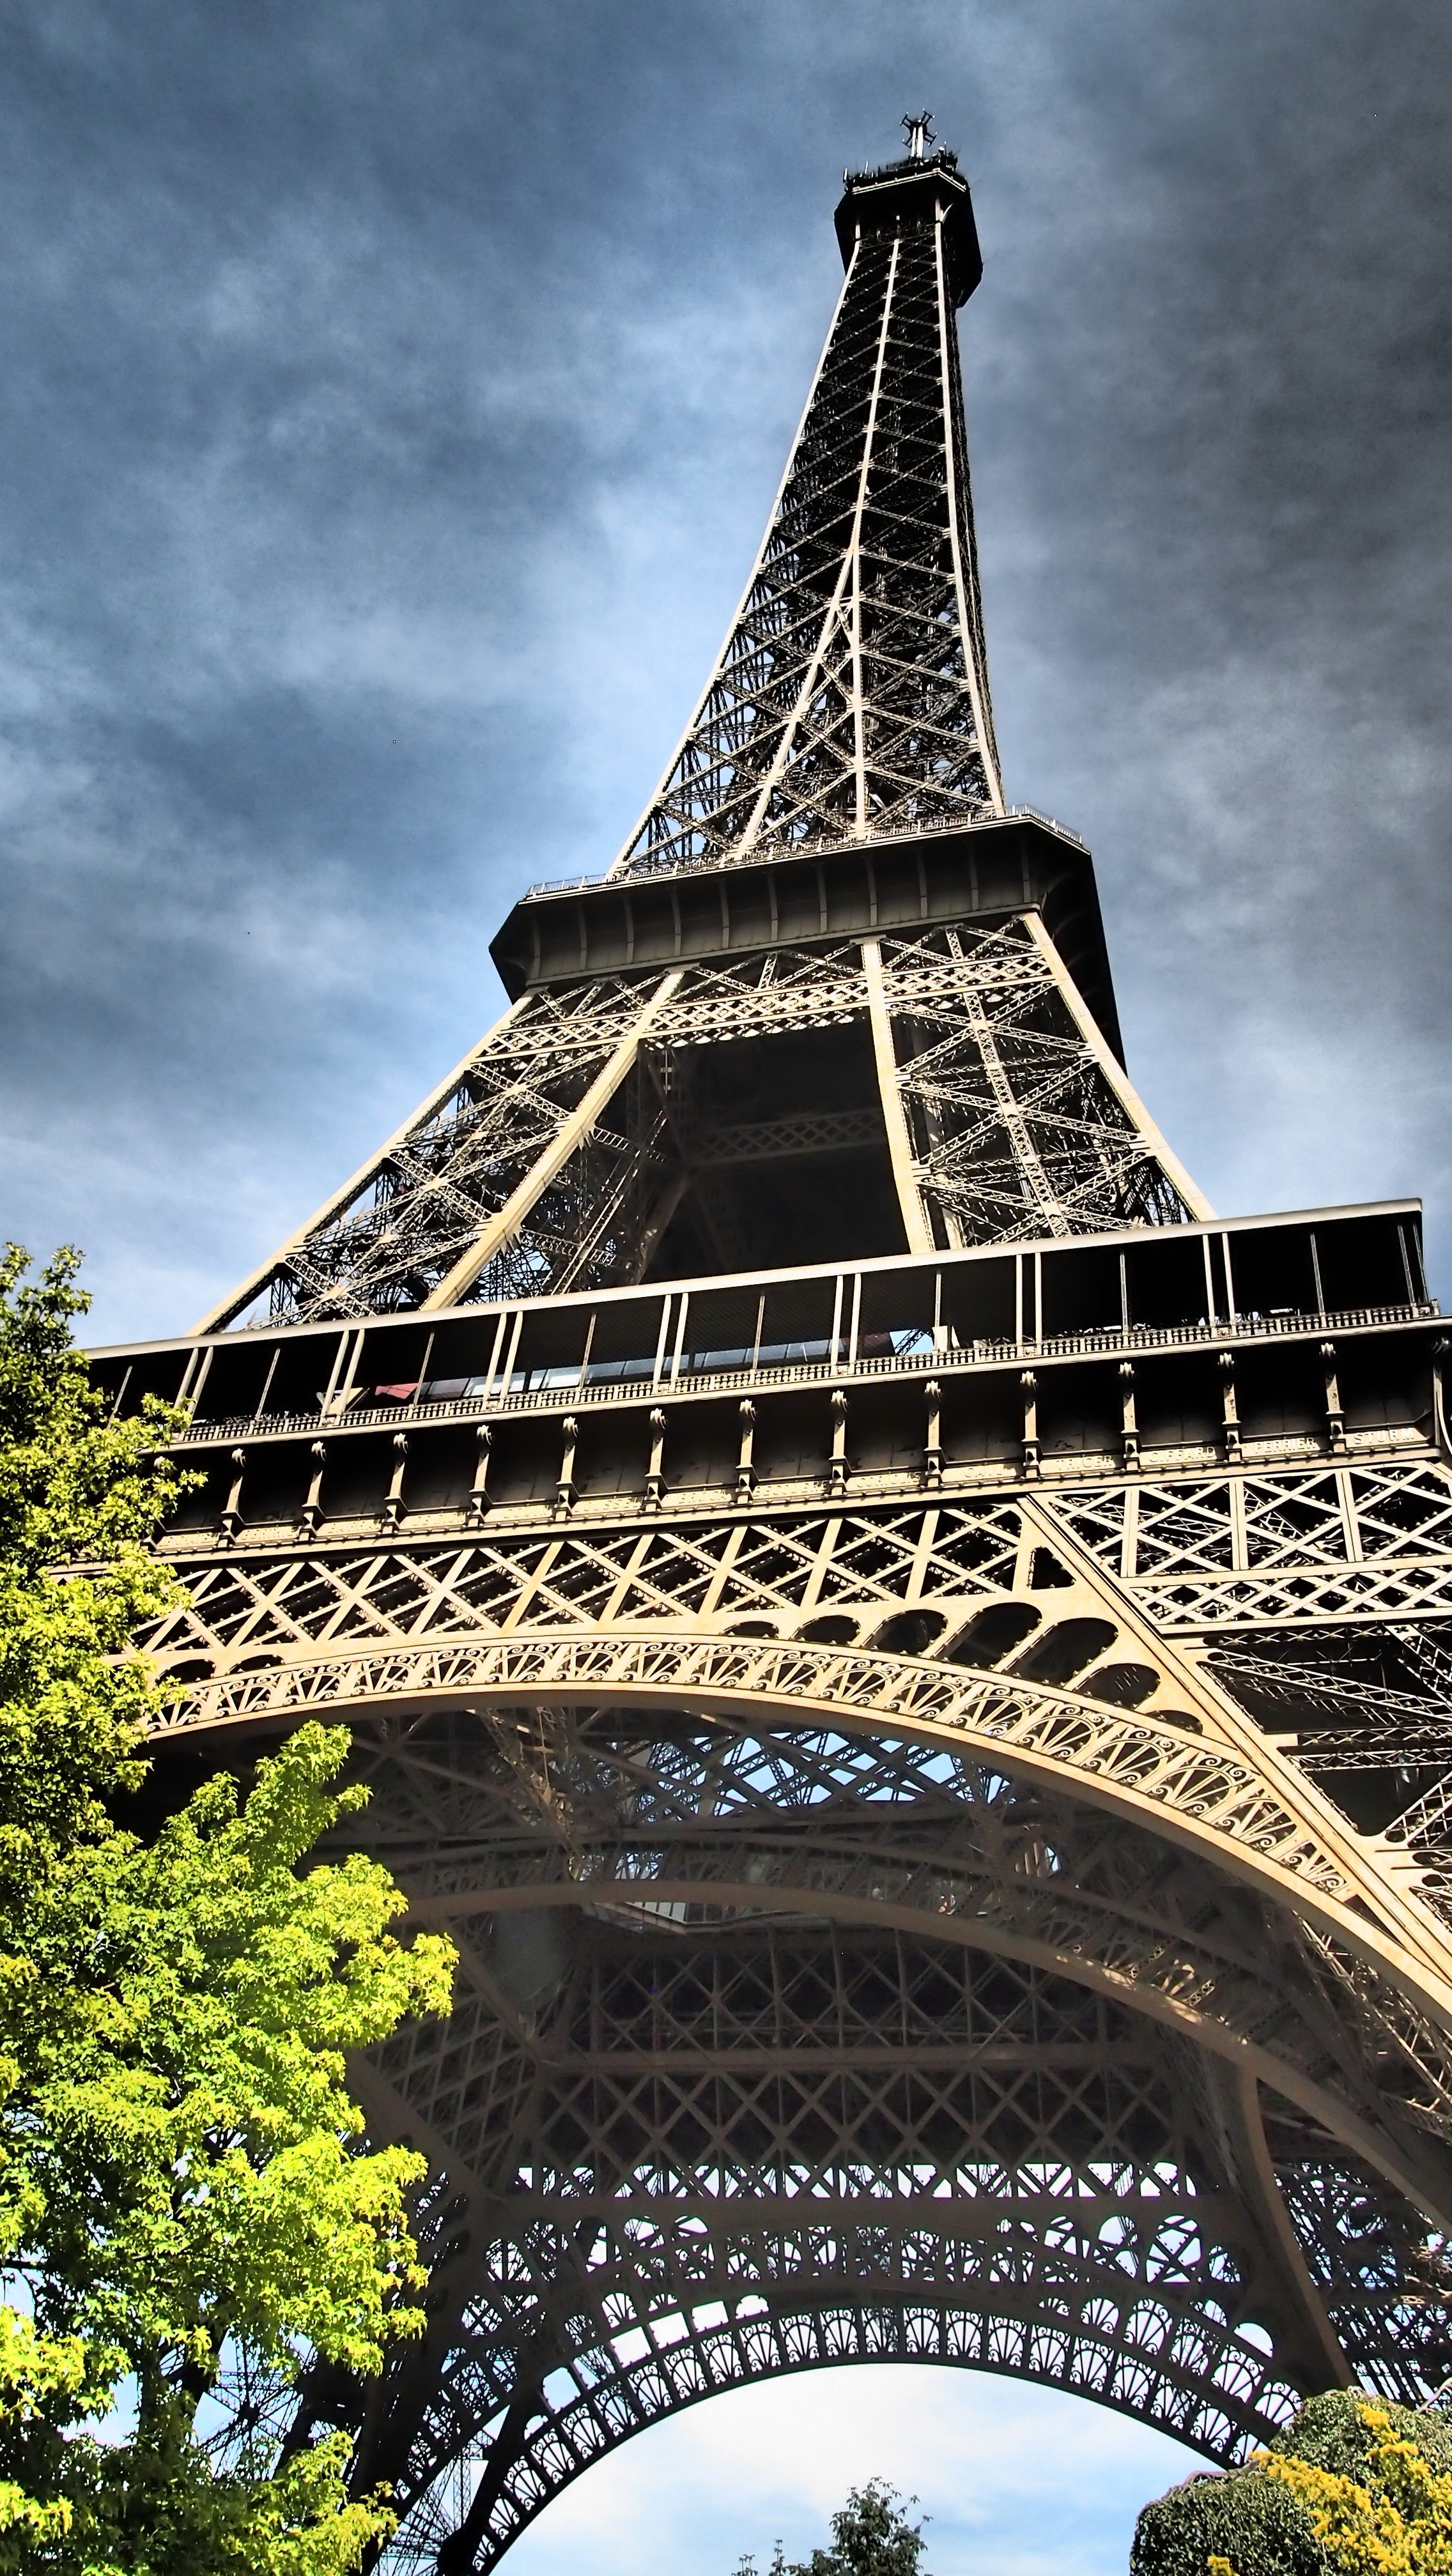
architecture, skyline, eiffel tower, paris, monument, cityscape, reflection, tower, landmark, places of interest, symmetry, urban area, century exhibition